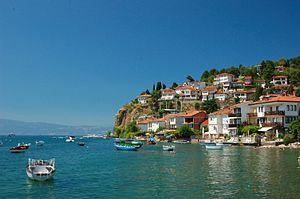
La géographie de la République de Macédoine du Nord est caractéristique de celle de la péninsule balkanique par l'emprise des massifs montagneux qui s'étendent sur le pays et les multiples climats qui s'y croisent. Classée parmi les plus petits États européens, la Macédoine du Nord connaît en effet aussi bien le climat de montagne que le climat méditerranéen, et elle reçoit autant l'influence de la mer Égée que celle de l'Adriatique ou de la mer Noire.